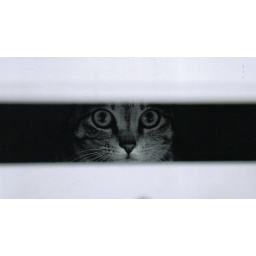
girl in the drawer